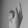
ASL letter: K